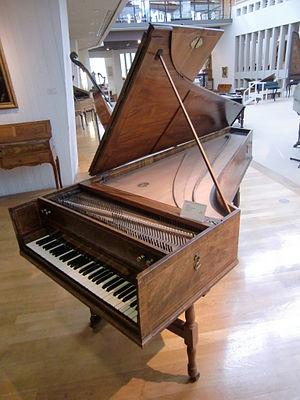
Clavecin de Jacob Kirckman (Londres 1761) - Berlin, Musikinstrumentenmuseum
Golden Brown est une chanson du groupe de rock britannique The Stranglers, sortie en single en 1982 sur le label Liberty, filiale de EMI. Il s'agit du deuxième extrait de l'album La Folie. Les paroles sont écrites par le guitariste Hugh Cornwell et la musique composée principalement par le claviériste Dave Greenfield. Ode à l'héroïne et aux femmes, ses arrangements acoustiques et son rythme de valse en font un titre intemporel. Il a la particularité, rare dans les années 1980, d'être interprété principalement au clavecin.